Algernon Ashton

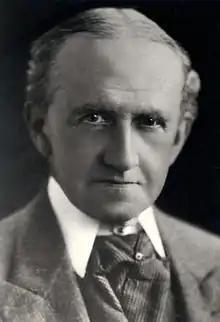
Algernon Ashton

Algernon Bennet Langton Ashton (9 December 1859 – 10 April 1937) was a British composer, pianist, and Professor of piano at the Royal College of Music 1884–1910.